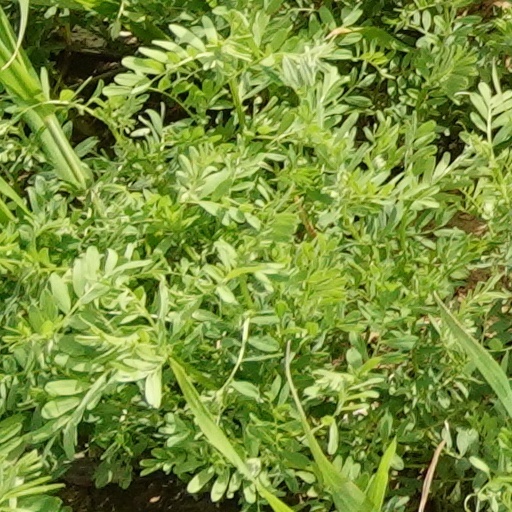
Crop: wheat